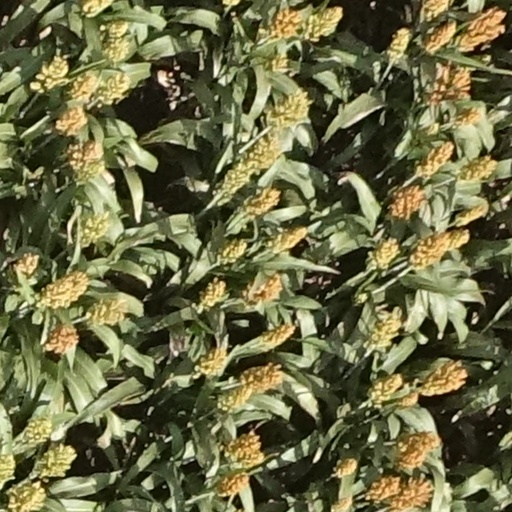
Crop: sorghum